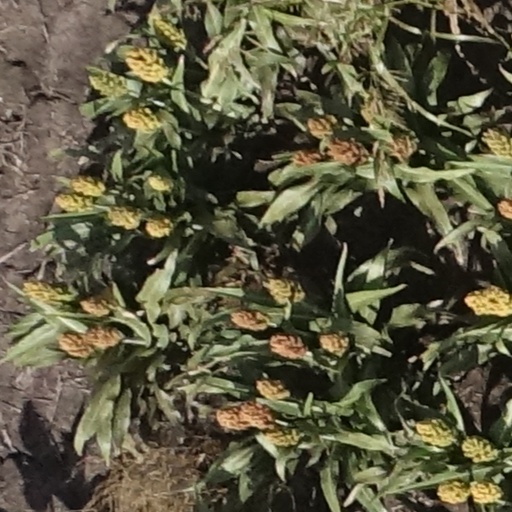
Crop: sorghum